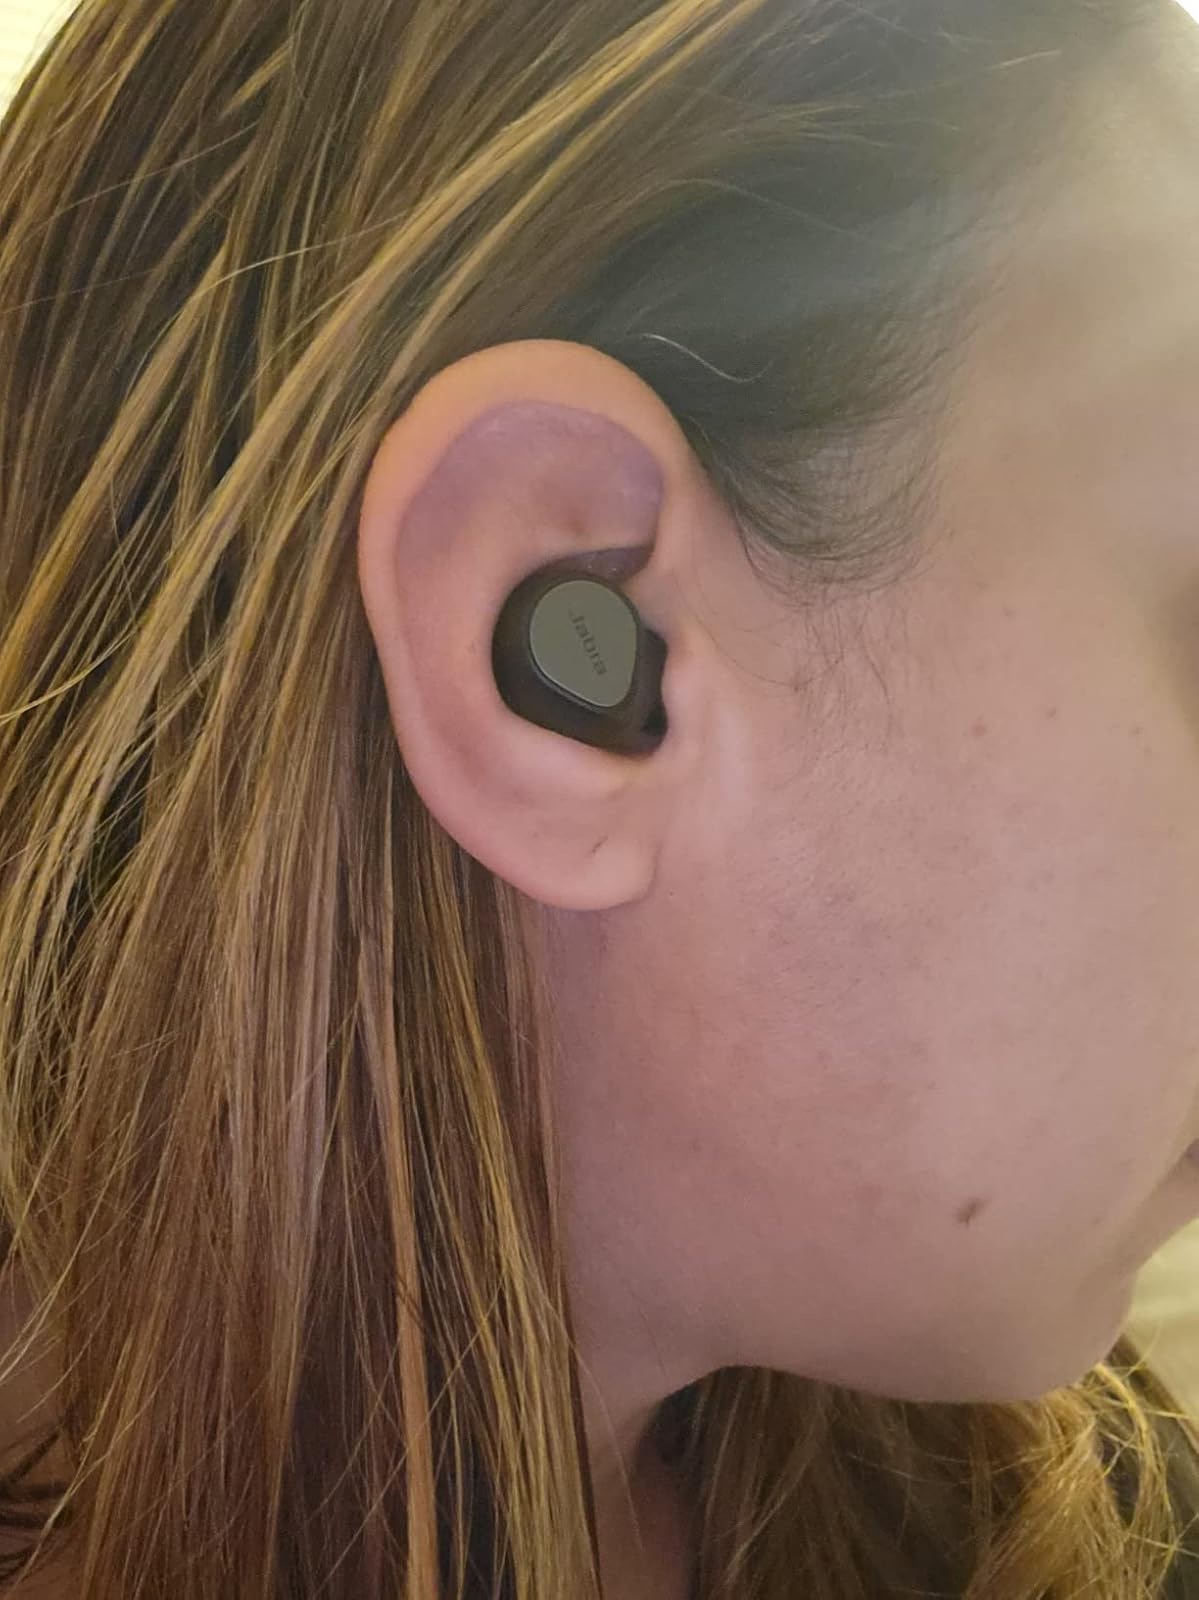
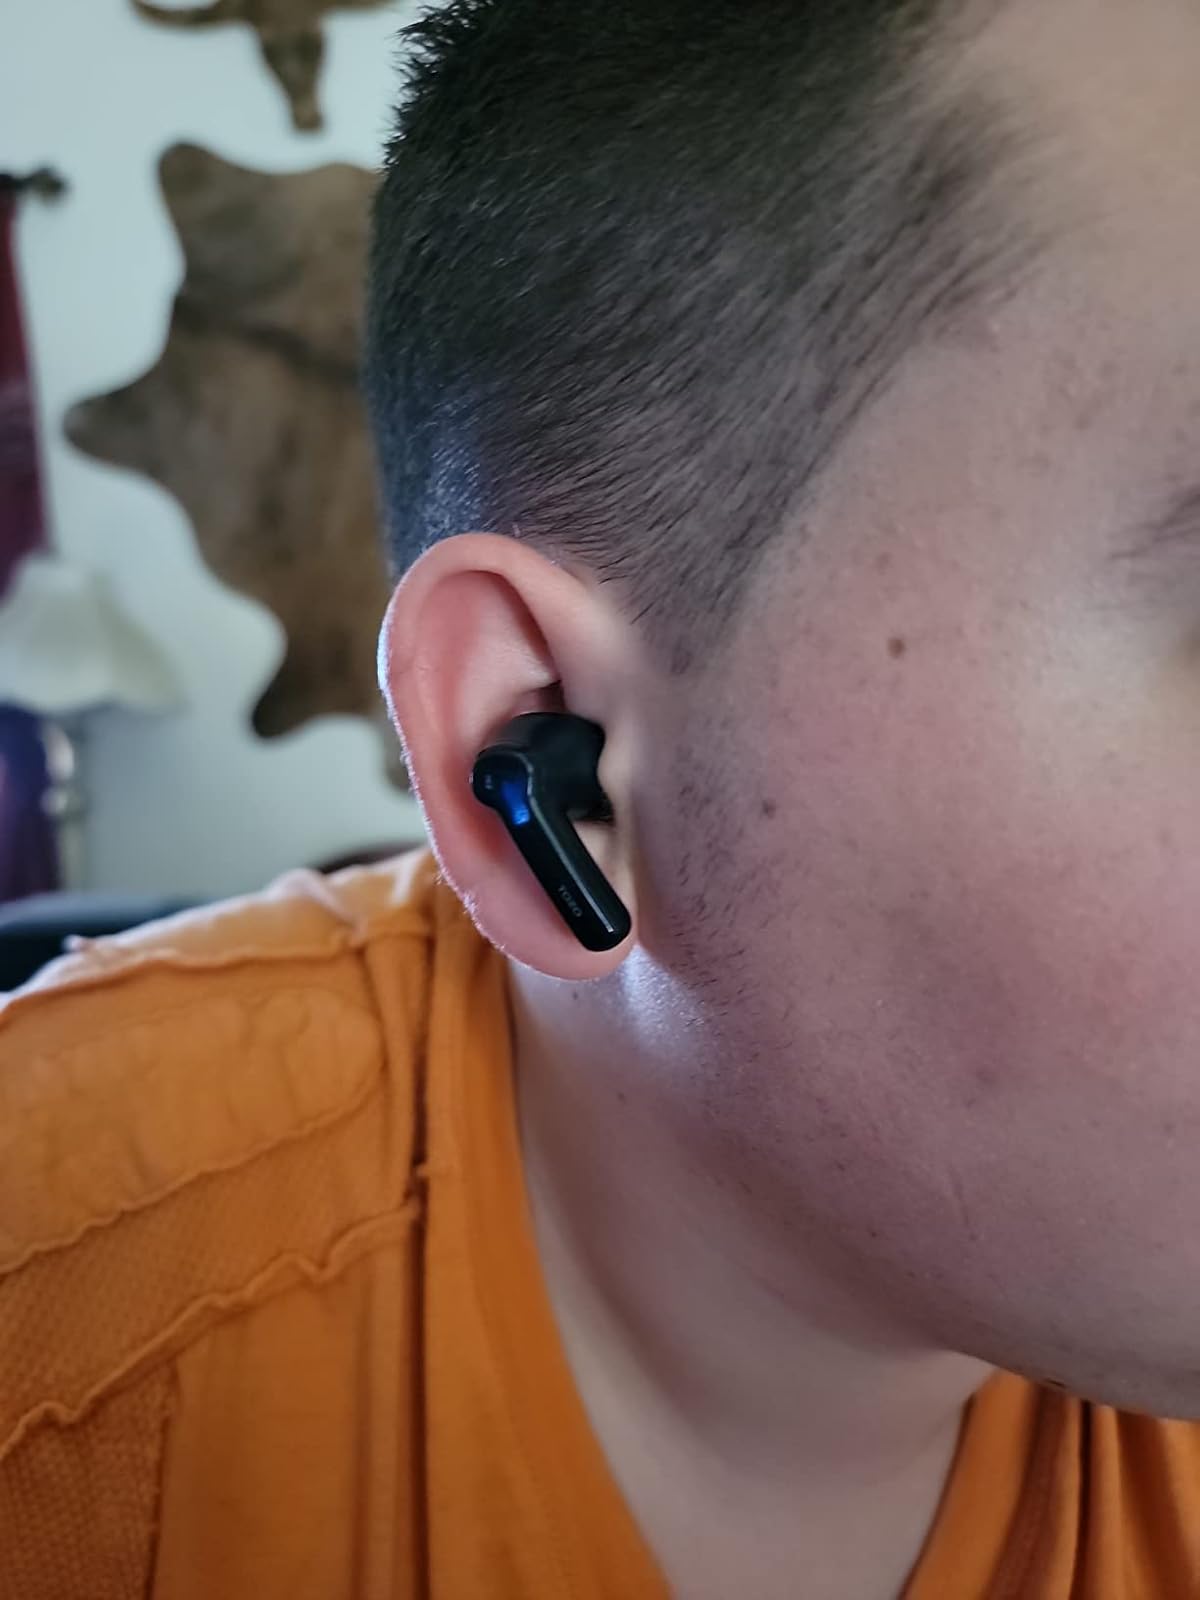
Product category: earbuds
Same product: no